José Juan Vázquez

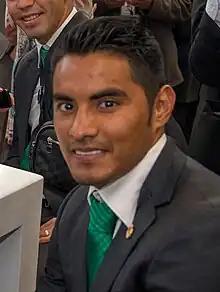
Vázquez in 2014

José Juan Vázquez Gómez (born 14 March 1988), also known as Gallito, is a former Mexican professional footballer who last played as a defensive midfielder for Ecuadorian club Aucas.